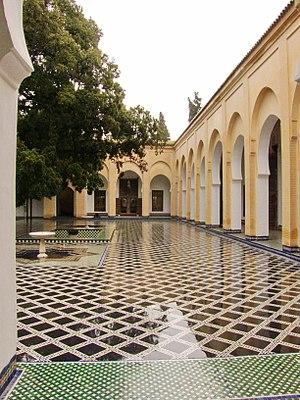
Le musée du Batha est un musée ethnographique marocain créé à Fès en 1915, au début du protectorat français au Maroc et au sein du palais du même nom à l'architecture hispano-mauresque, préalablement construit sous les règnes des sultans Moulay Hassan Iᵉʳ et Moulay Abdelaziz.
Ceci est une liste des monuments classés par le ministère de culture marocain aux alentours de Fès.